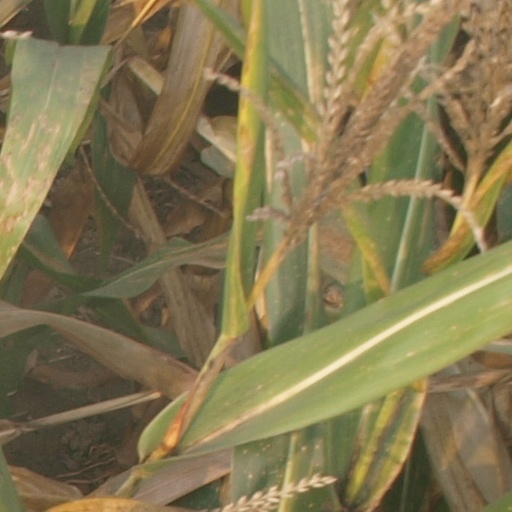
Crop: maize; corn